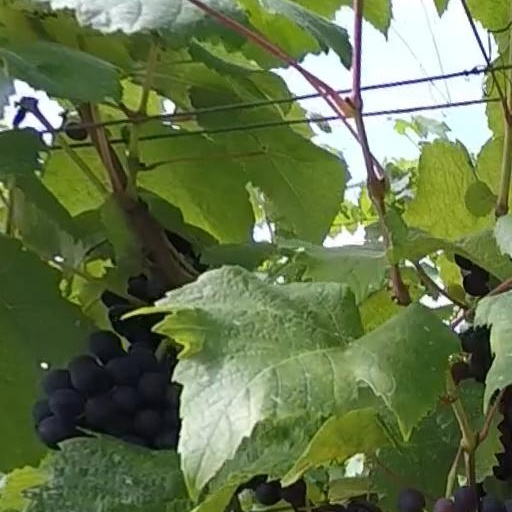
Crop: grape